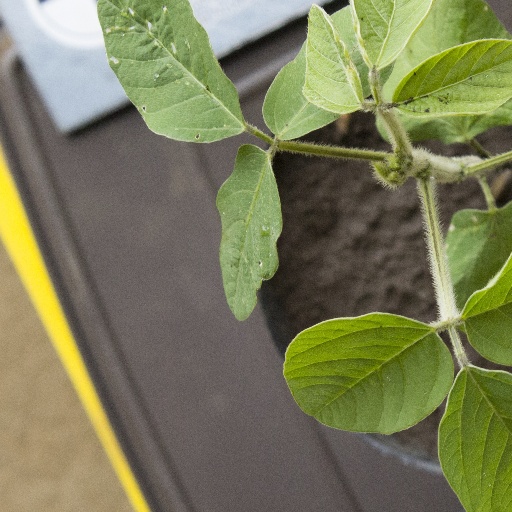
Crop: soybean